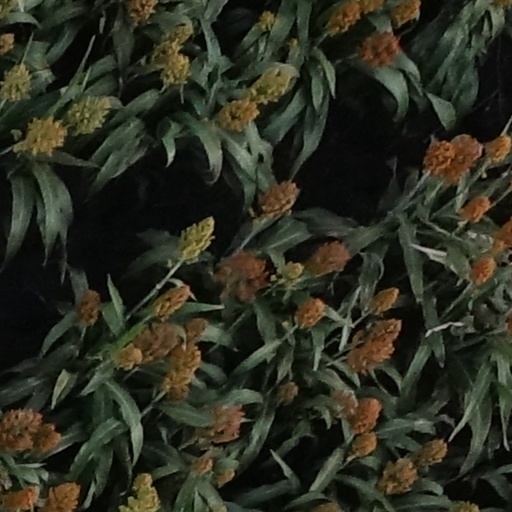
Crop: sorghum